Fantastic (magazine)

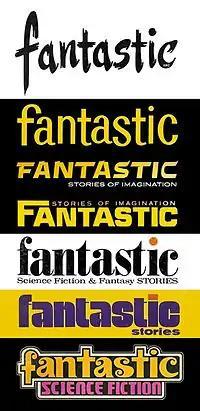
The main variations in title fonts. Issues shown are Summer 1952, September–October 1953, January 1961, January 1964, June 1971, October 1978, and April 1979: each is the first issue which used each style shown.

White was only able to offer his writers one cent per word, which was substantially lower than the leading magazines in the field—"Analog Science Fiction and Fact" paid five cents, and "Galaxy" and "Fantasy & Science Fiction" paid three. Most stories would only be submitted to White once the higher-paying markets had rejected them, but among the rejects White was sometimes able to find experimental material that he liked. For example, Piers Anthony had been unable to sell an early fantasy novel, "Hasan"; White saw a review of the manuscript and promptly acquired it for "Fantastic", where it was serialized starting in the December 1969 issue. White also took care to establish relationships with newer writers. White bought Gordon Eklund's first story, "Dear Aunt Annie", it appeared in the April 1970 issue and was nominated for a Nebula Award. Eklund was unwilling to become a full-time writer, despite this success, because of the financial risks, so White agreed to buy anything Eklund wrote, on condition that Eklund himself believed it was a good story. The result was that much of Eklund's fiction appeared in "Amazing" and "Fantastic" over the next few years. In addition to experimental work, White was able to obtain material by some of the leading sf writers of the day, including Brian Aldiss and John Brunner. White also acquired some early work by writers who became better known in other fields: Roger Ebert sold two stories in the early 1970s to "Fantastic"; the first, "After the Last Mass", appeared in the February 1972 issue; and in 1975 White bought Ian McEwan's second story, "Solid Geometry". It was included in "First Love, Last Rites", McEwan's first short story collection, which won the Somerset Maugham Award in 1976.